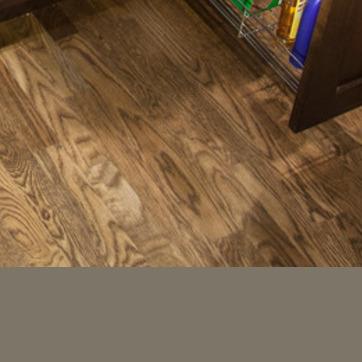
Material: wood